Pal Sinn

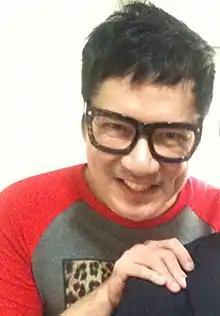
Pal Sinn in 2012.

Sinn is noted for his roles as Sai-Mun Hing in "The Reincarnation of Golden Lotus", for which he received Hong Kong Film Award nomination for Best New Performer.